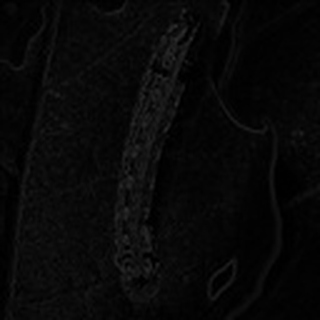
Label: cotton_army_worm